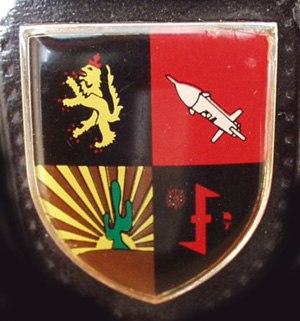
Le CL-289 est un drone de reconnaissance tactique hypervéloce de deuxième génération dérivé du CL-89. Il est issu d'un projet tri-nation entre le Canada, l'Allemagne de l'Ouest et la France. Le programme était mené par Bombardier Inc. et le groupe Canadair, en partenariat avec Dornier GmbH ; la Société Anonyme des Télécommunications intégrée depuis à Sagem et Matra intégré à Aerospatiale, sous contrat avec le gouvernement français, étaient responsables de l'optronique.